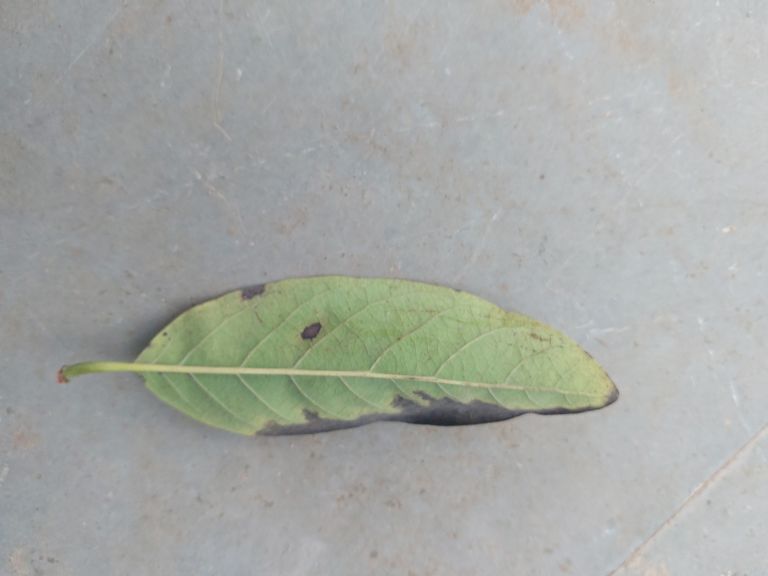
Disease label: Leaf spot on Leaves